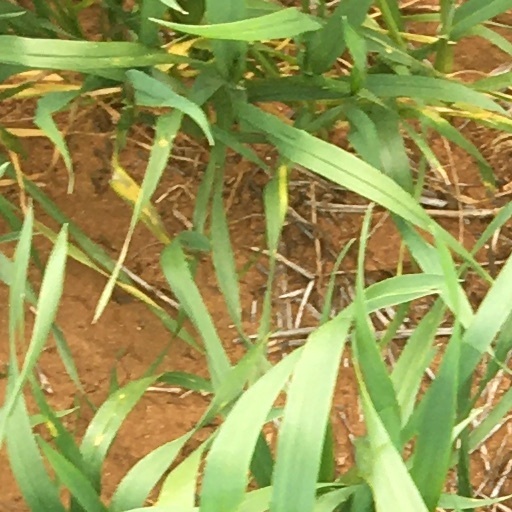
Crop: wheat